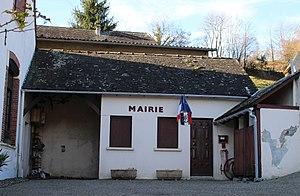
Mairie d'Ousté (Hautes-Pyrénées)
Ousté est une commune française située dans le département des Hautes-Pyrénées, en région Occitanie.